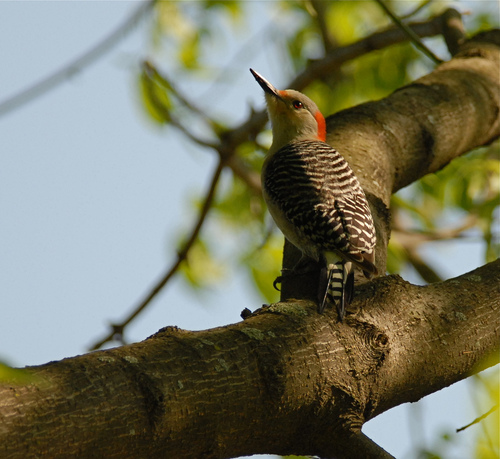
this bird has a long and pointy beak with a red nape.
a medium sized bird that has black and white bars on its wings with a red tipped headsmall bird with black-gray throat, black beak, white and black wings, and red nape
this bird has a bright red nape with a grey crown and black and white striped wings.
long beak bird with a normal head and sand brown and red colors.
this particular bird has brown secondaries and a red nape
this bird has wings that are black and has a red bill
this bird is white with black spots and has a long, pointy beak.
a small bird with a very sharp bill, grey & red crown, and zebra-colored coverts and secondaries.
this bird is black with white and has a long, pointy beak.
Species: Red Bellied Woodpecker